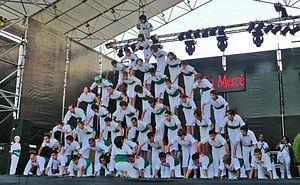
Les falcons sont une manifestation gymnastique-sportive catalane traditionnelle en Catalogne et particulièrement aux comarques du Penedès. Il s'agit d'une sorte d'animation qu'on peut voir aux fêtes populaires, et notamment aux fêtes patronales de villes ou de quartiers.
Une pyramide humaine est une cascade consistant à constituer, avec l'aide de plusieurs personnes s'empilant ou se grimpant les unes sur les autres, une formation verticale spectaculaire typique des arts du cirque.